Service (Tenrikyo)

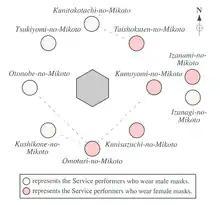
Illustration of the Kagura Service.

The Kagura Service is performed by ten people, five males and five females, who surround the Kanrodai. Each person represents a different divine providence that participated in the creation, wearing a unique "kagura" mask and dancing to unique hand movements (see diagram to the right and table below).